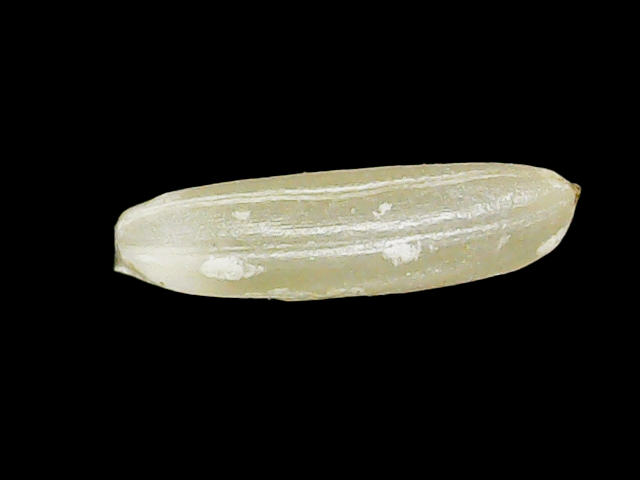
Rice variety: Binadhan16